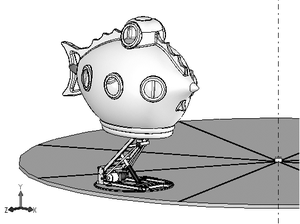
Élévateur utilisé dans un manège, ""Nautilus"" (Concept 1900 International), inspiré de 20 000 Lieues sous les mers de Jules Verne."
Un mouvement de translation circulaire d'un objet est un mouvement plan où tous les points de l'objet ont des trajectoires qui sont des cercles de même rayon mais de centres différents. Ce mouvement est donc différent de la rotation pour laquelle toutes les trajectoires sont des cercles, mais concentriques.
Un mécanisme à quatre barres est un système composé de quatre corps rigides, en général articulés entre eux par des liaisons tournantes : rotules ou pivots. Dans leur forme la plus simple, les pièces sont des barres, les liaisons étant aux extrémités des barres ; une des barres peut être le bâti de la machine. Ce sont des systèmes de guidage permettant d'effectuer des mouvements parfois complexes.
En génie mécanique, le fonctionnement d'une machine comprend des mouvements dont l'étude peut globalement se résumer aux contraintes suivantes :
Le principe fondamental de la statique, ou théorème de l'équilibre, exprime les conditions d'équilibre d'un solide indéformable dans un référentiel galiléen.